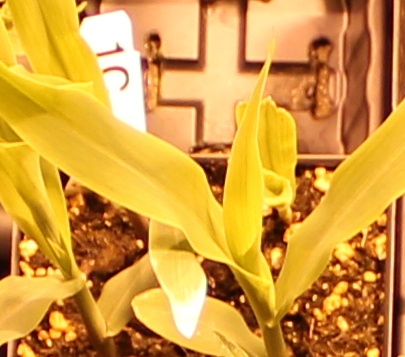
Label: Corn